Serbia in the Eurovision Song Contest 2015

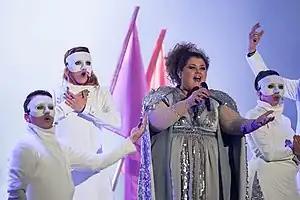

Bojana Stamenov took part in technical rehearsals on 12 and 15 May, followed by dress rehearsals on 18 and 19 May. This included the jury final where professional juries of each country, responsible for 50 percent of each country's vote, watched and voted on the competing entries.